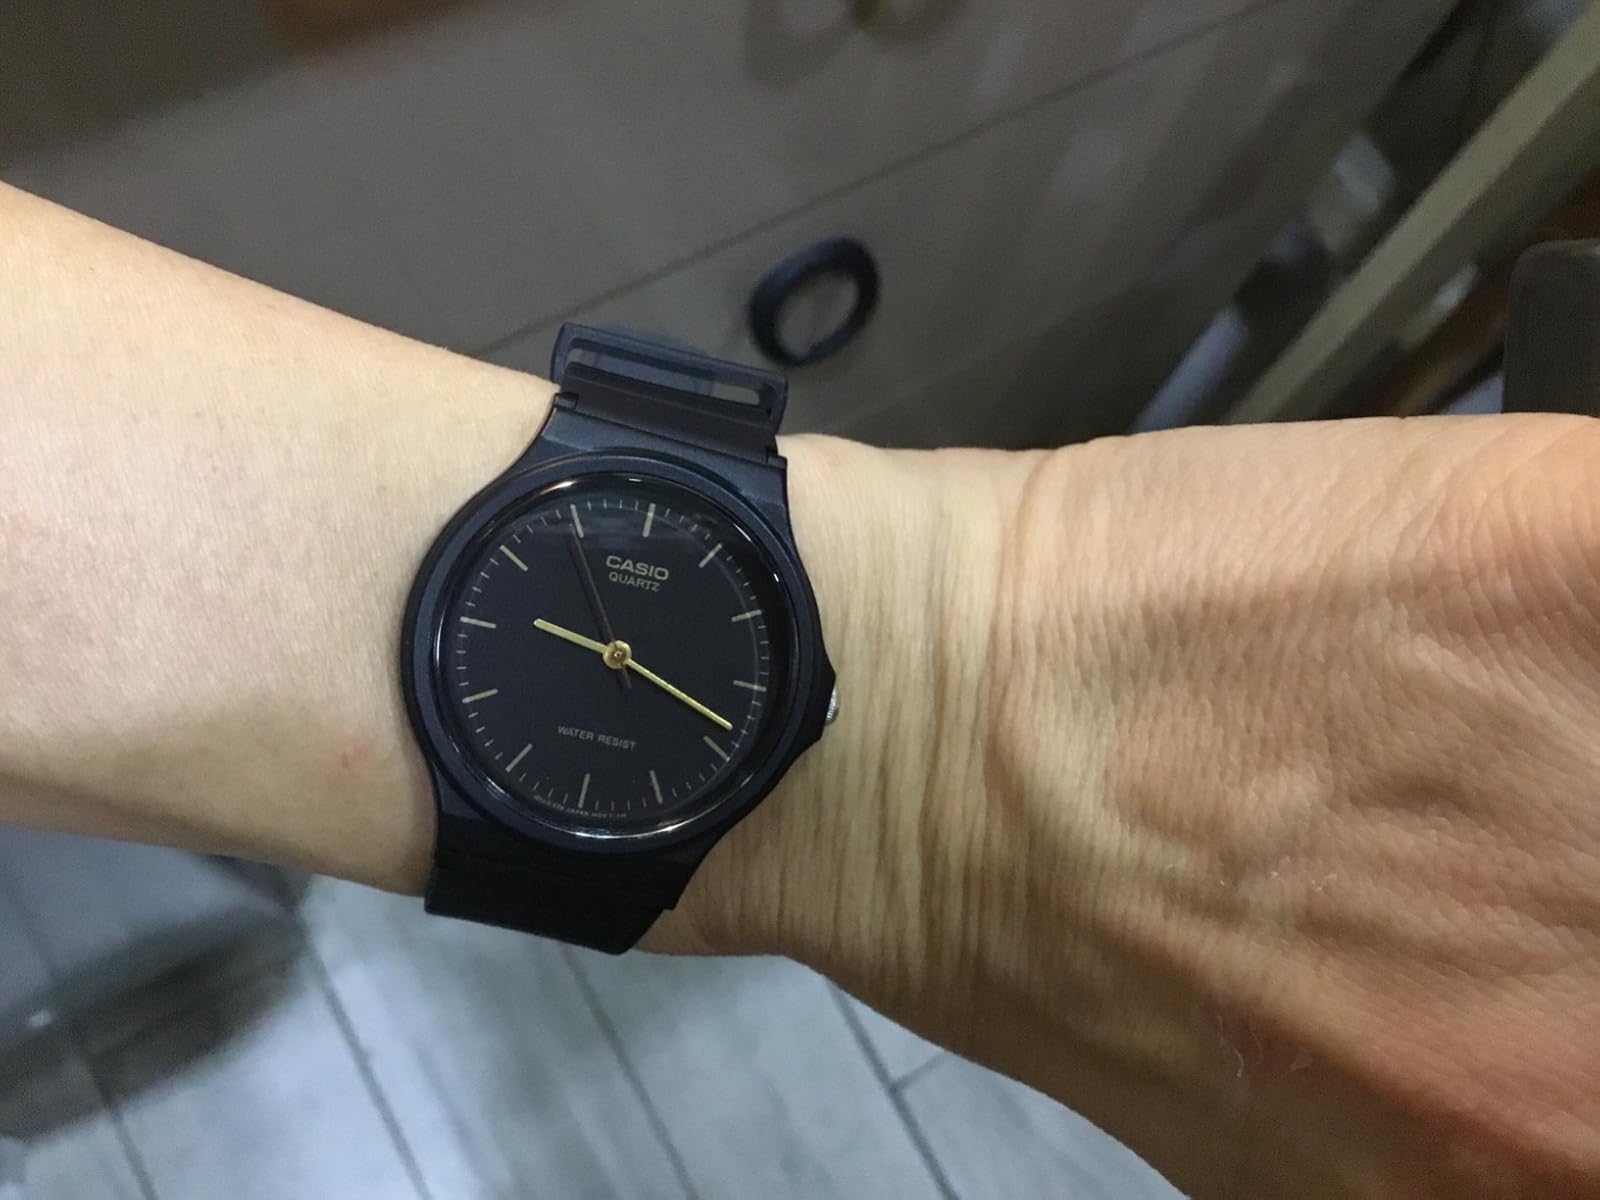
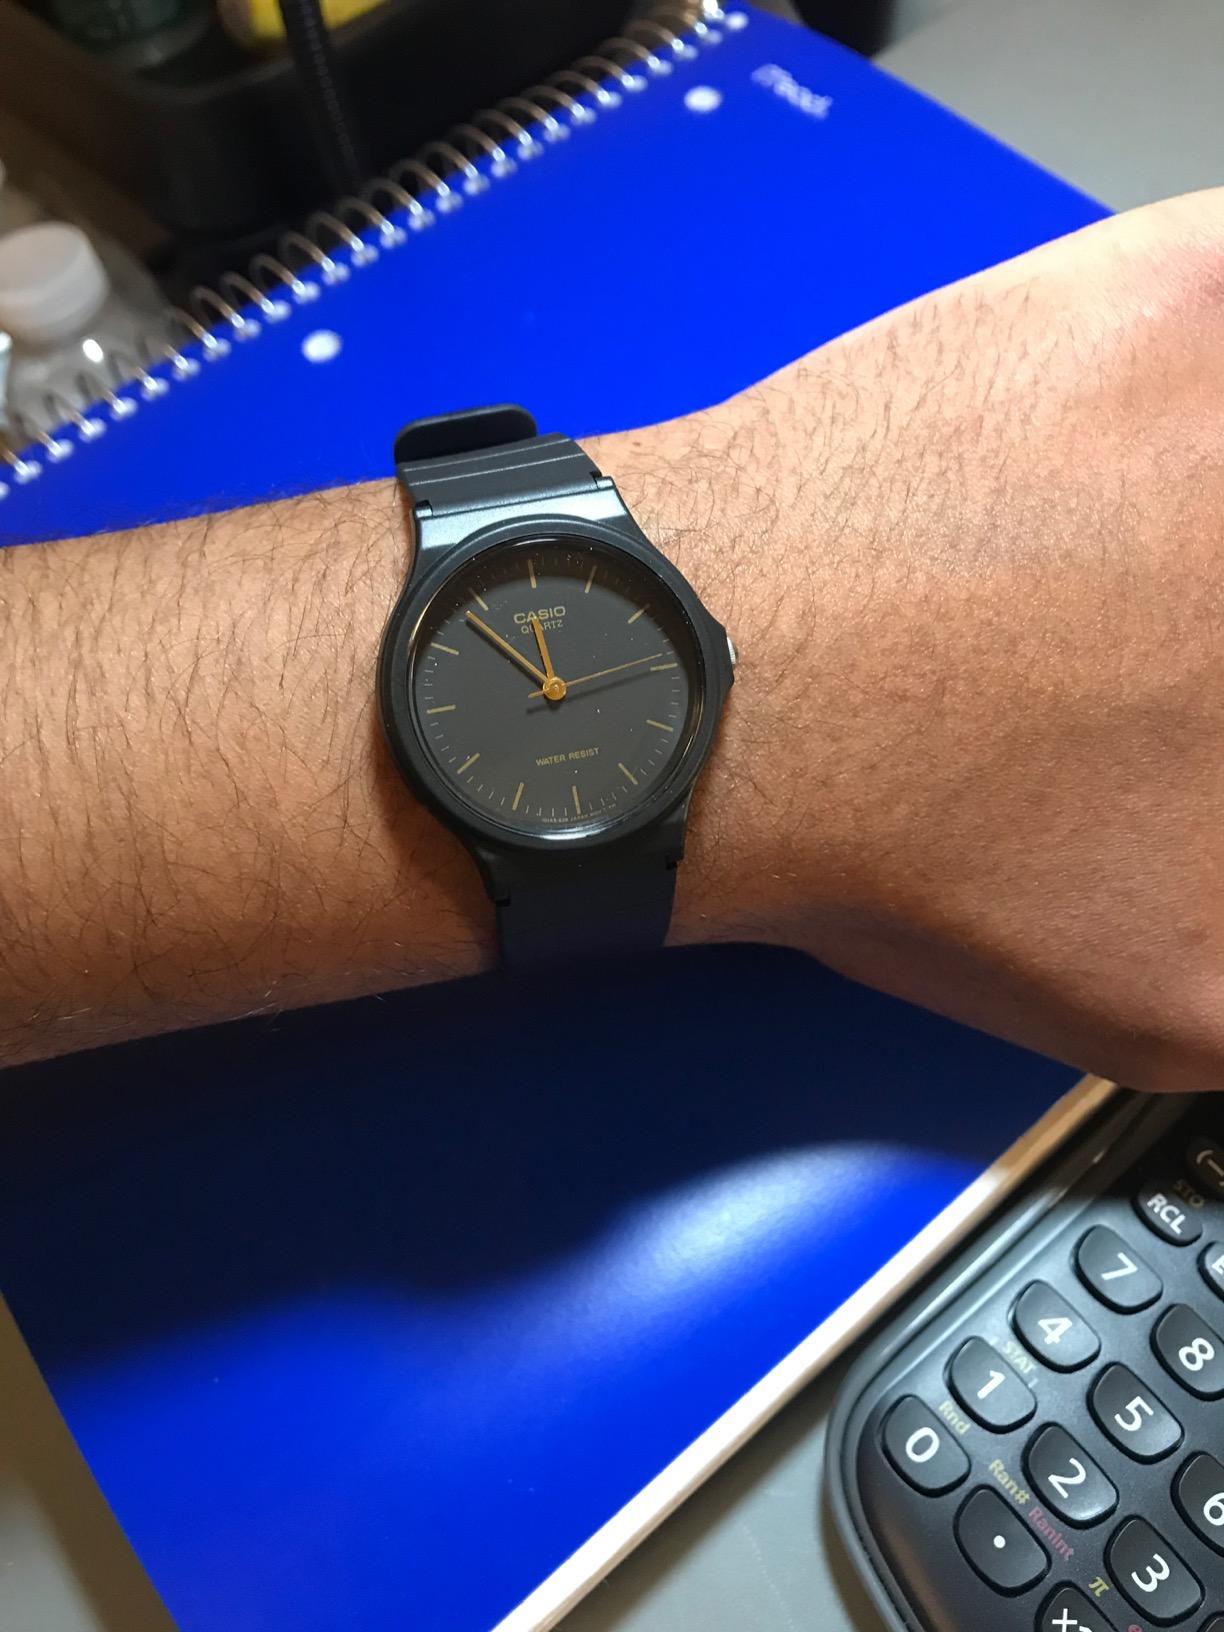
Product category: accessories_watch
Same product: yes